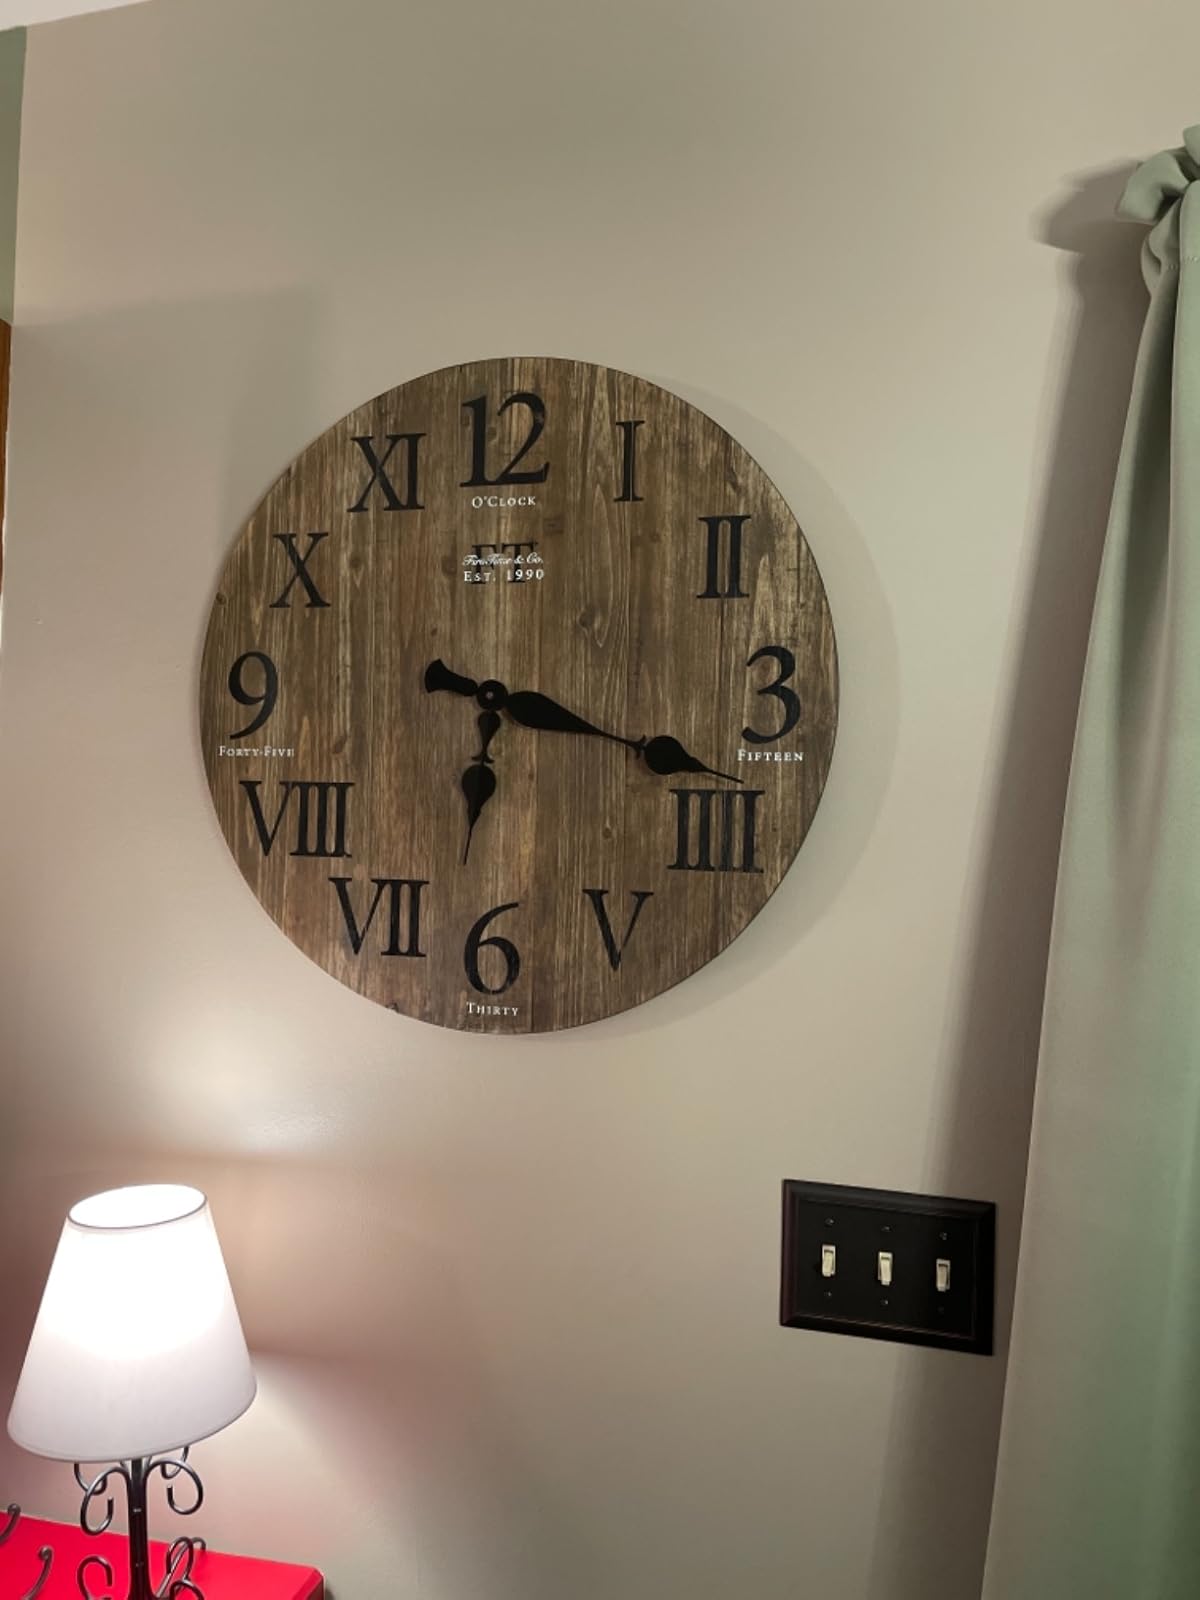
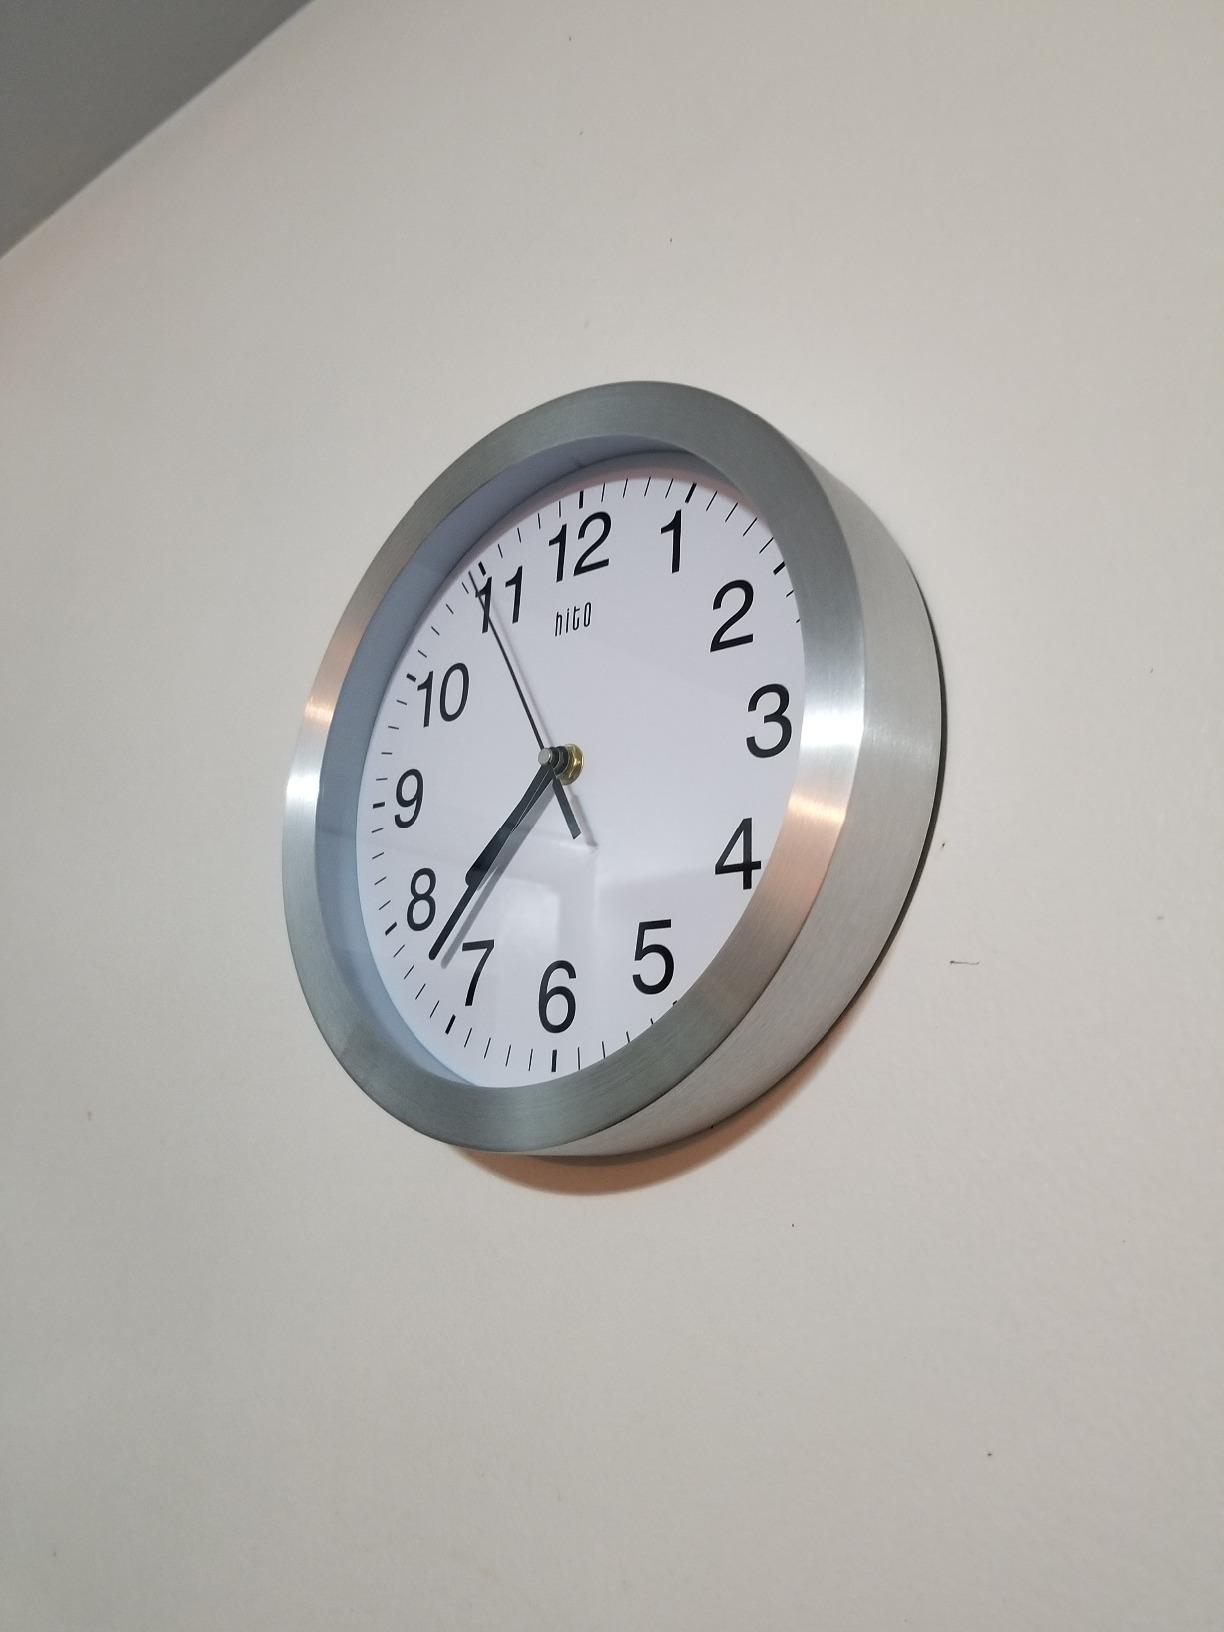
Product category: clock
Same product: no